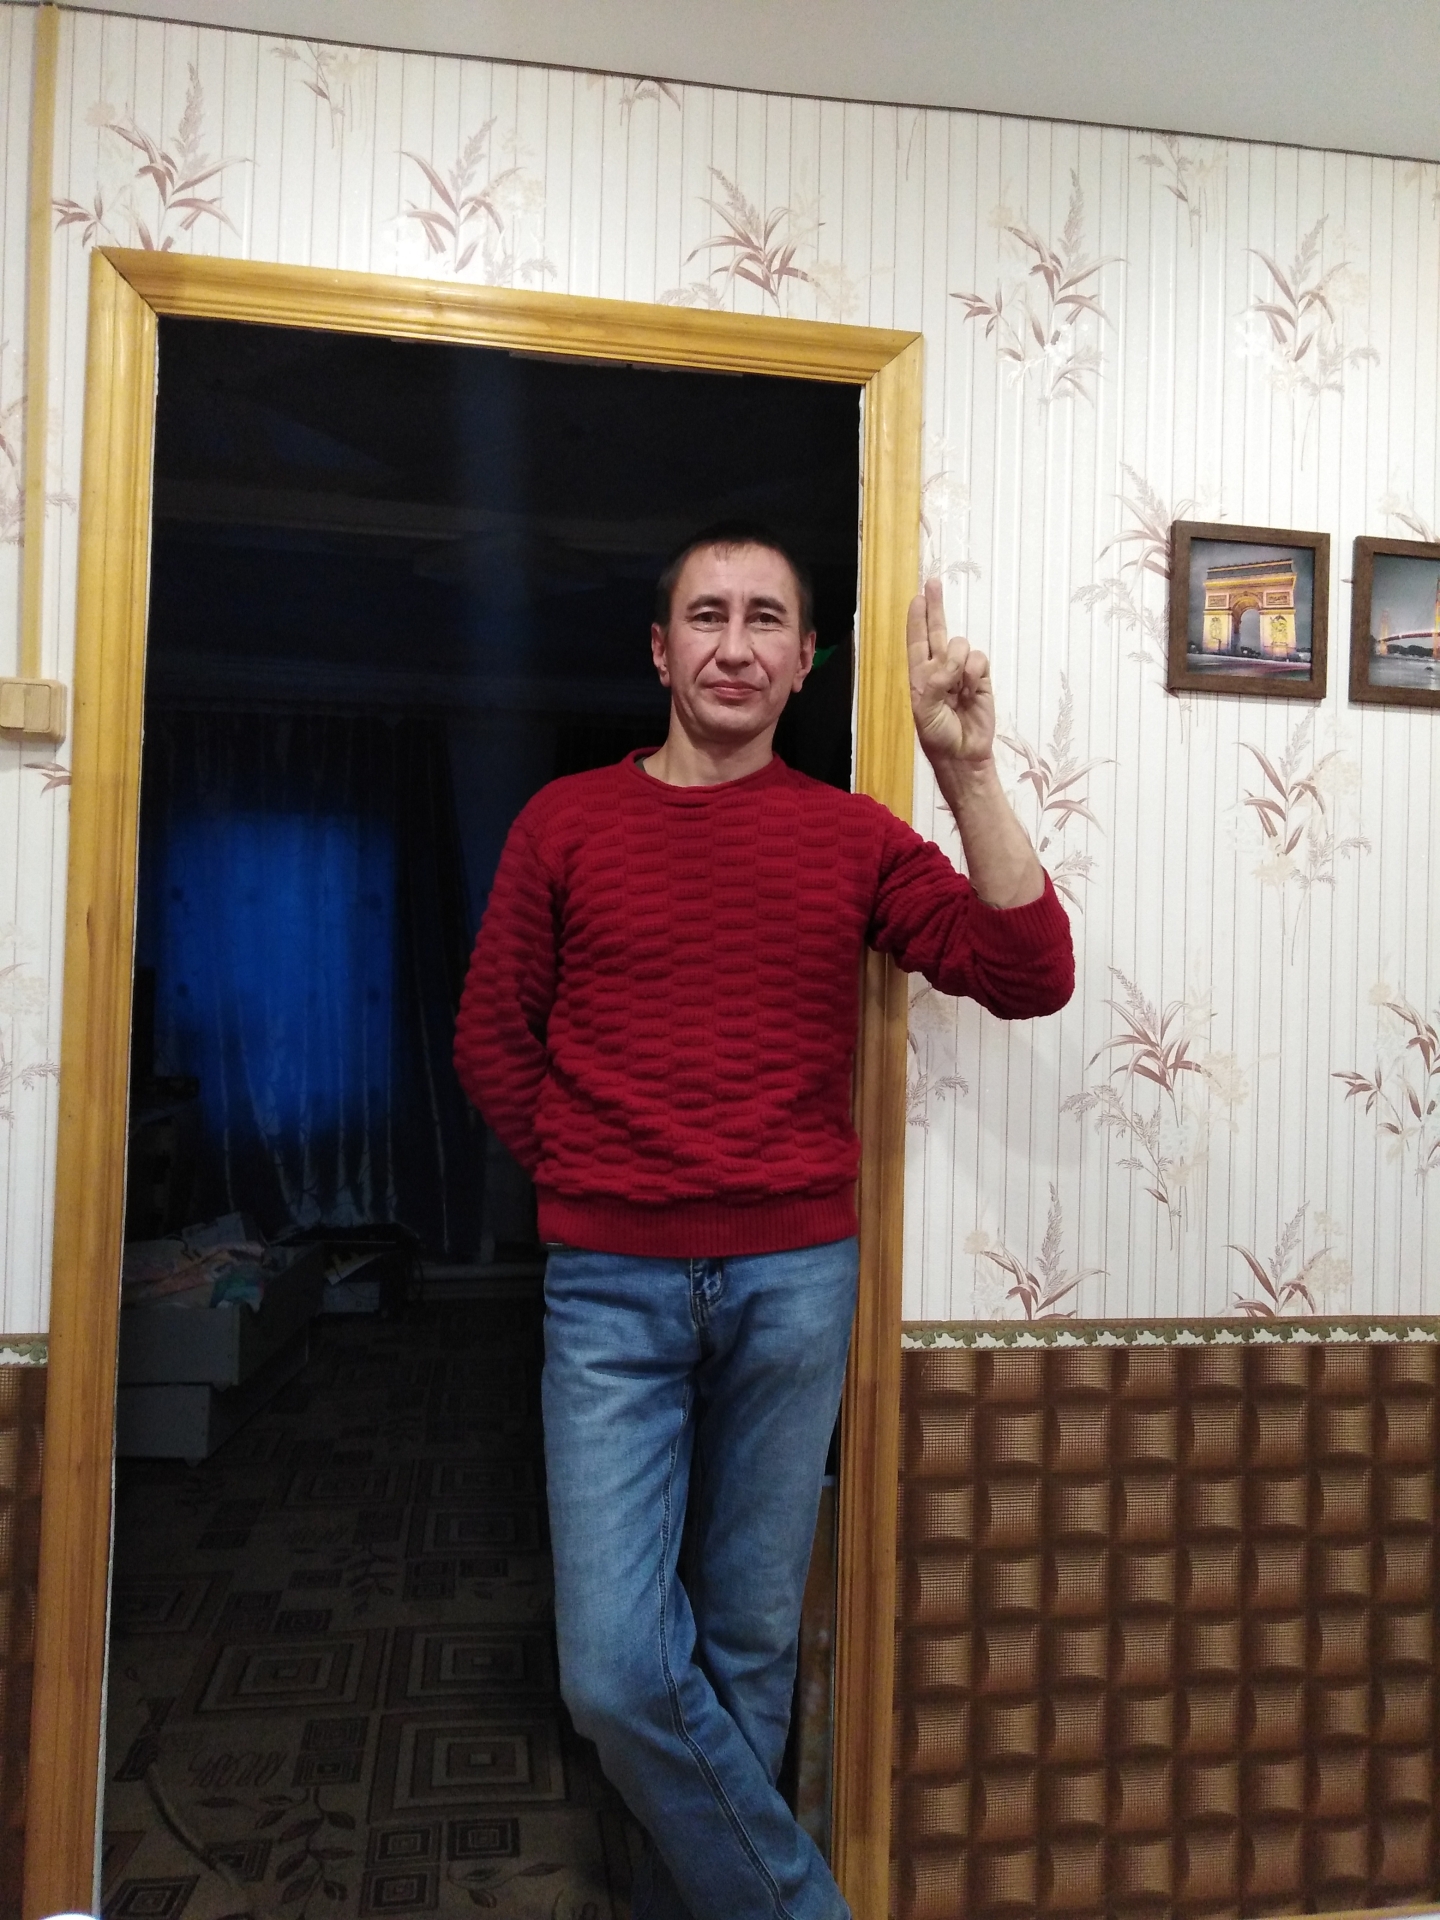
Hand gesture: two_up